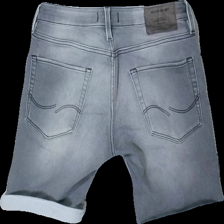
View: back
Type: Shorts
Category: Men
Brand: Jack And Jones
Colors: Grey
Material: 60% bomull 40% viskos
Pattern: Logo print
Cut: Regular
Size: S
Season: All
Damage: dragen tråd vid ficka
Damage location: top right
Damage 2: dragen tråd
Damage 2 location: middle right
Price range: <50
Recommended usage: Reuse
Description: gråa shorts